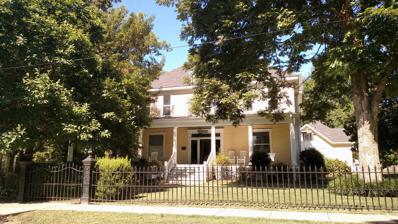
Building: Bedford Brown Bethell House
Country: United States of America
Year built: 1912
Historic house in Arkansas, United States United States historic place Bedford Brown Bethell House U.S. National Register of Historic Places Location in Arkansas Show map of Arkansas Location in United States Show map of the United States Location 2nd and Curran Sts., Des Arc, Arkansas Coordinates 34°58′30″N 91°29′39″W / 34.97500°N 91.49417°W / 34.97500; -91.49417 Area less than one acre Built 1912 ( 1912 ) Architect R.P. Morrison Architectural style Colonial Revival NRHP reference No. 78000619 Added to NRHP December 4, 1978 The Bedford Brown Bethell House is a historic house at 2nd and Curran Streets in Des Arc, Arkansas .  It is a 2 + 1 ⁄ 2 -story wood-frame structure, with a hip roof and weatherboard siding.  The main facade is symmetrical, with a single-story hip-roofed porch that wraps around the left side.  The main entrance is framed by sidelight windows, and topped by a transom.  A Palladian -style three-part window stands on the second floor above the entrance, with a half-round fanlight.  The roof is pierced by hip-roof dormers.  The lot is lined on its street-facing sides by an iron fence.  The house was built in 1912–13, and is one of the city's finest examples of Colonial Revival architecture. The house was listed on the National Register of Historic Places in 1978. See also National Register of Historic Places listings in Prairie County, Arkansas References